Northrop Grumman B-21 Raider

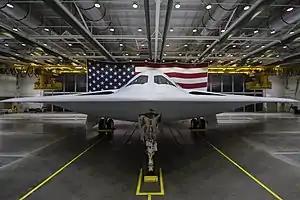
Front of the B-21

At a congressional hearing in June 2021, Darlene Costello, the acting Assistant Secretary of the Air Force Acquisition, Technology & Logistics, confirmed that the first two B-21s were under construction at Plant 42.